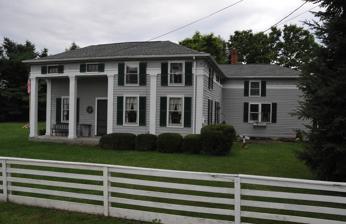
Building: William Hartman Farmstead
Country: United States of America
Year built: 1850
Historic house in New York, United States United States historic place William Hartman Farmstead U.S. National Register of Historic Places Show map of New York Show map of the United States Nearest city Dansville, New York Coordinates 42°34′37″N 77°42′45″W / 42.57694°N 77.71250°W / 42.57694; -77.71250 Area 4.3 acres (1.7 ha) Built 1848 Architectural style Greek Revival NRHP reference No. 00000381 Added to NRHP April 14, 2000 William Hartman Farmstead is a historic farmstead located at North Dansville near Dansville in Livingston County, New York . The farmstead includes a vernacular Greek Revival -style farmhouse, built about 1848–1850, and four contributing support structures all of which date from the mid- to late-19th century.  The farmhouse is a 1 + 1 ⁄ 2 -story, roughly L-shaped frame building resting on a stone foundation and sheathed in clapboard siding.  Contributing structures are two barns, carriage house and chicken coop. It was listed on the National Register of Historic Places in 2000. References